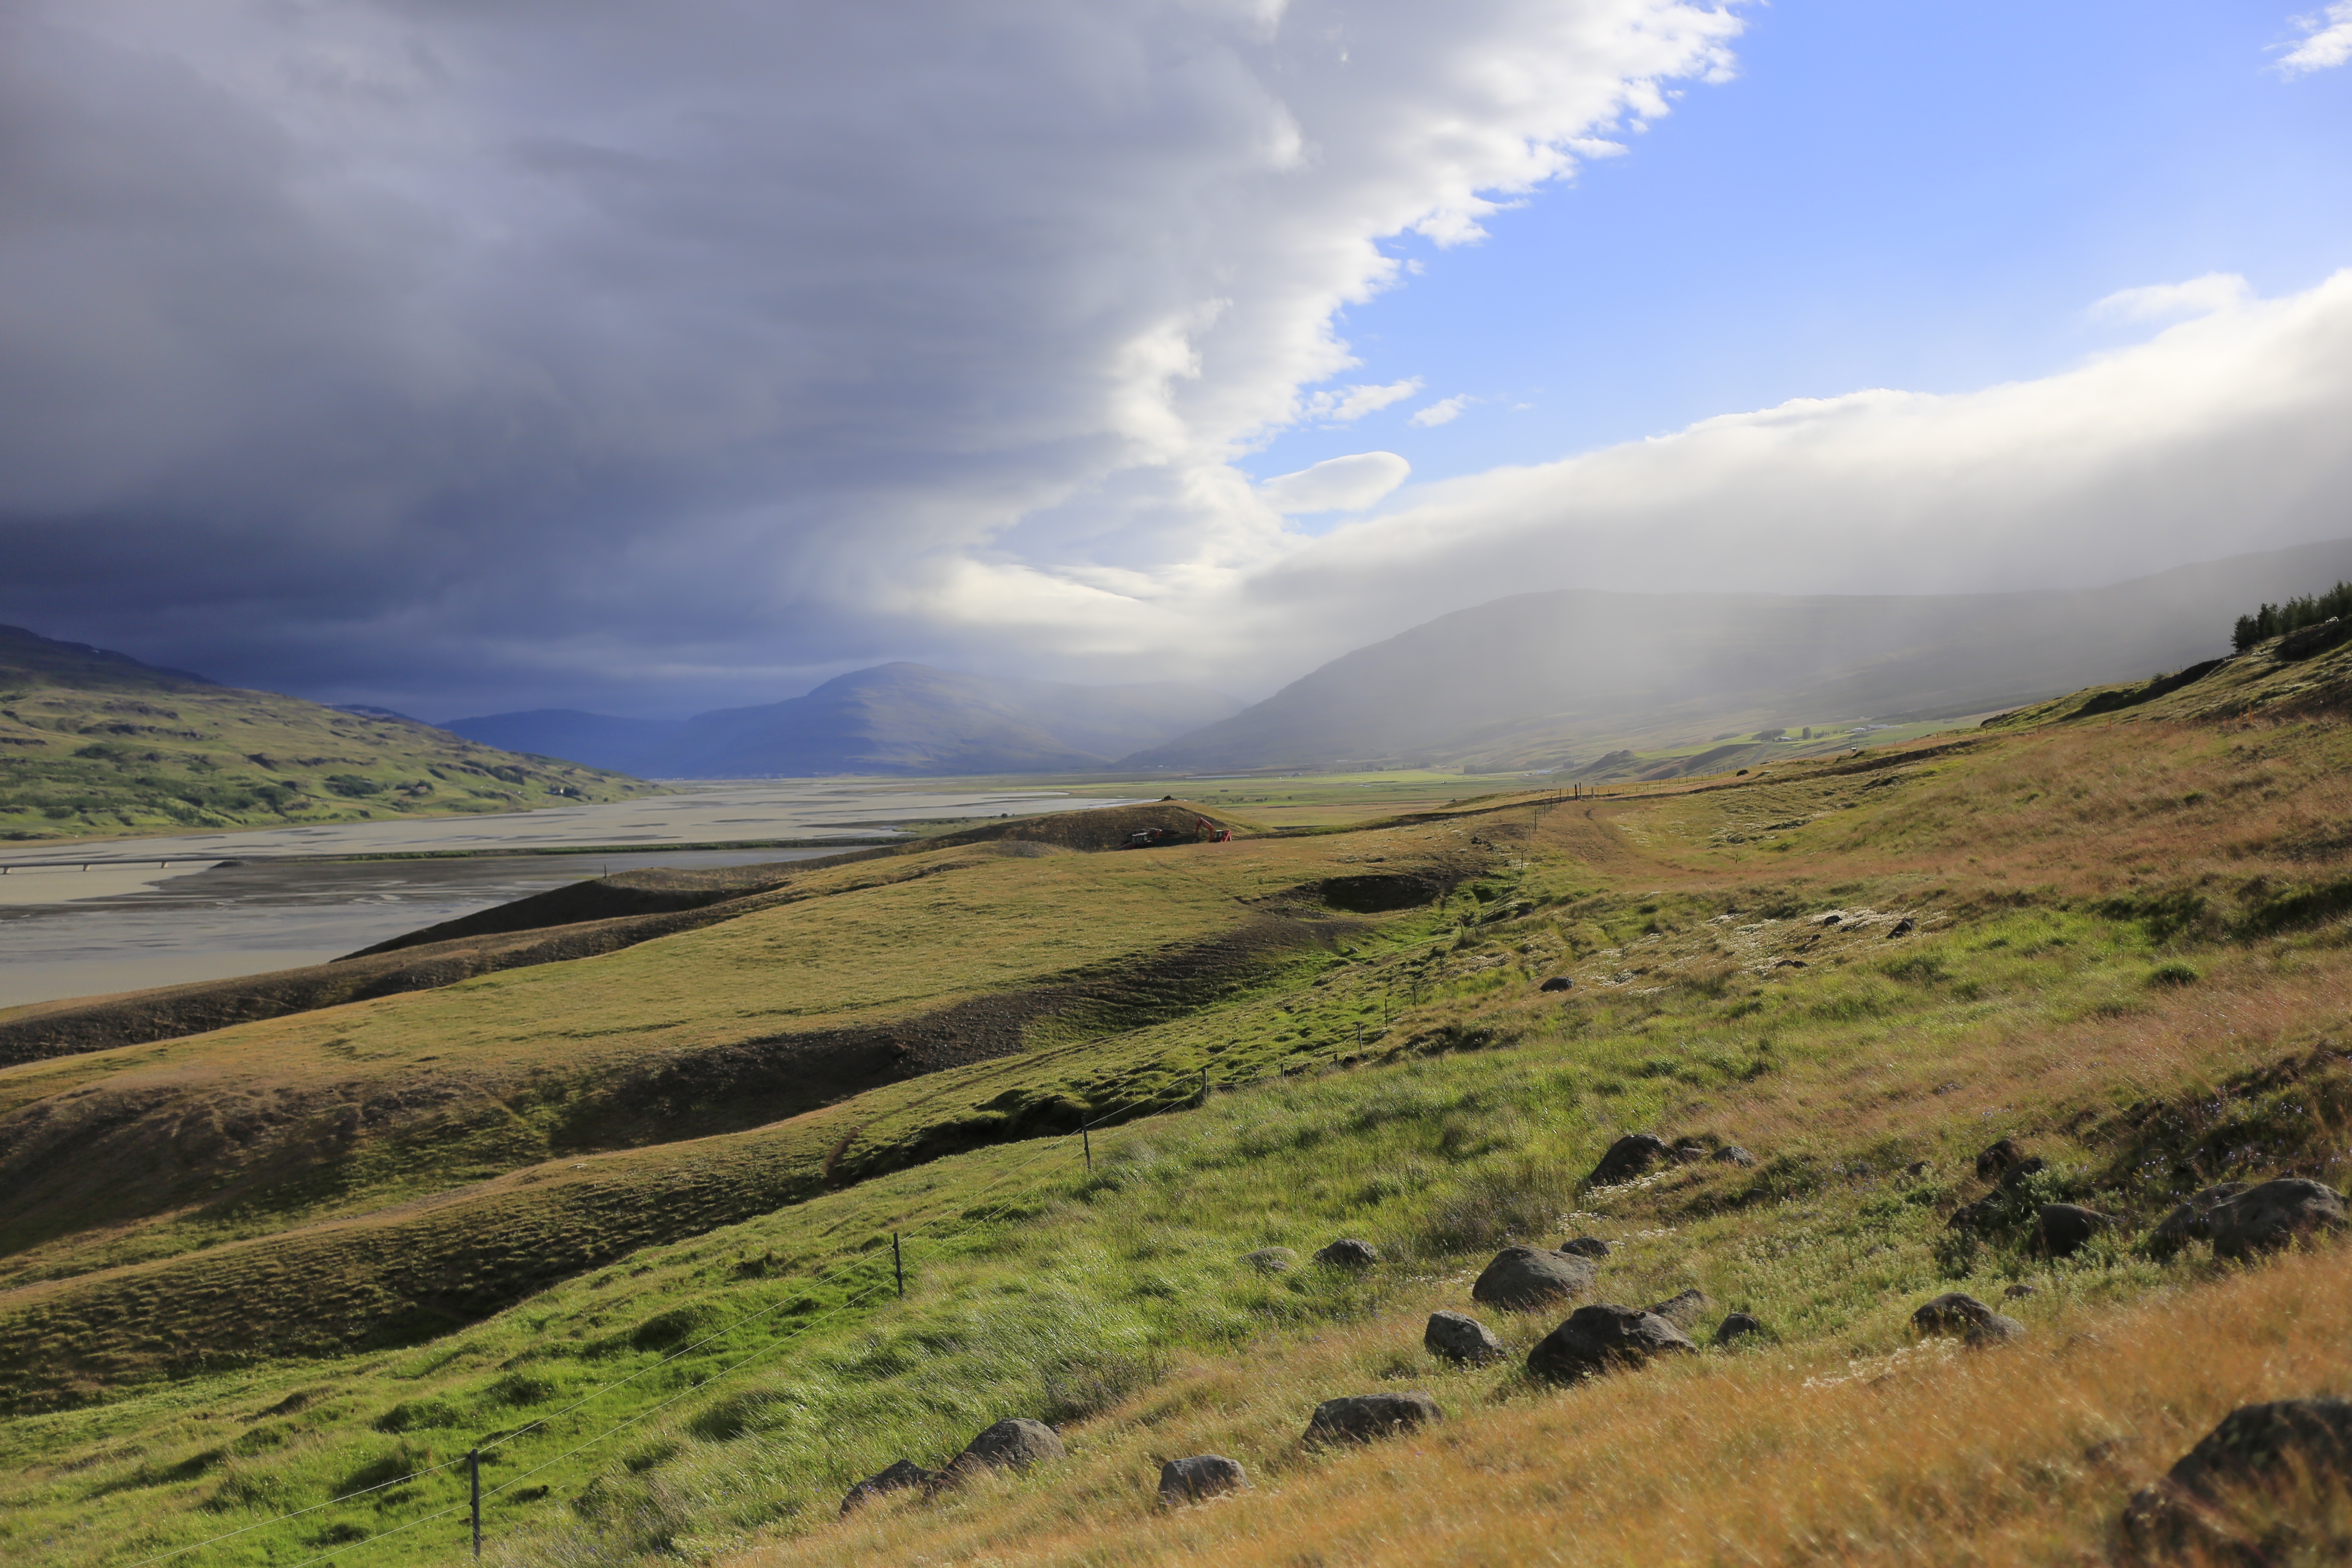
landscape, nature, grass, horizon, wilderness, mountain, cloud, sky, field, meadow, prairie, hill, view, river, valley, mountain range, green, blue, iceland, highland, ridge, plain, clouds, mountains, grassland, badlands, plateau, fell, habitat, loch, ecosystem, steppe, rural area, landform, natural environment, geographical feature, mountainous landforms